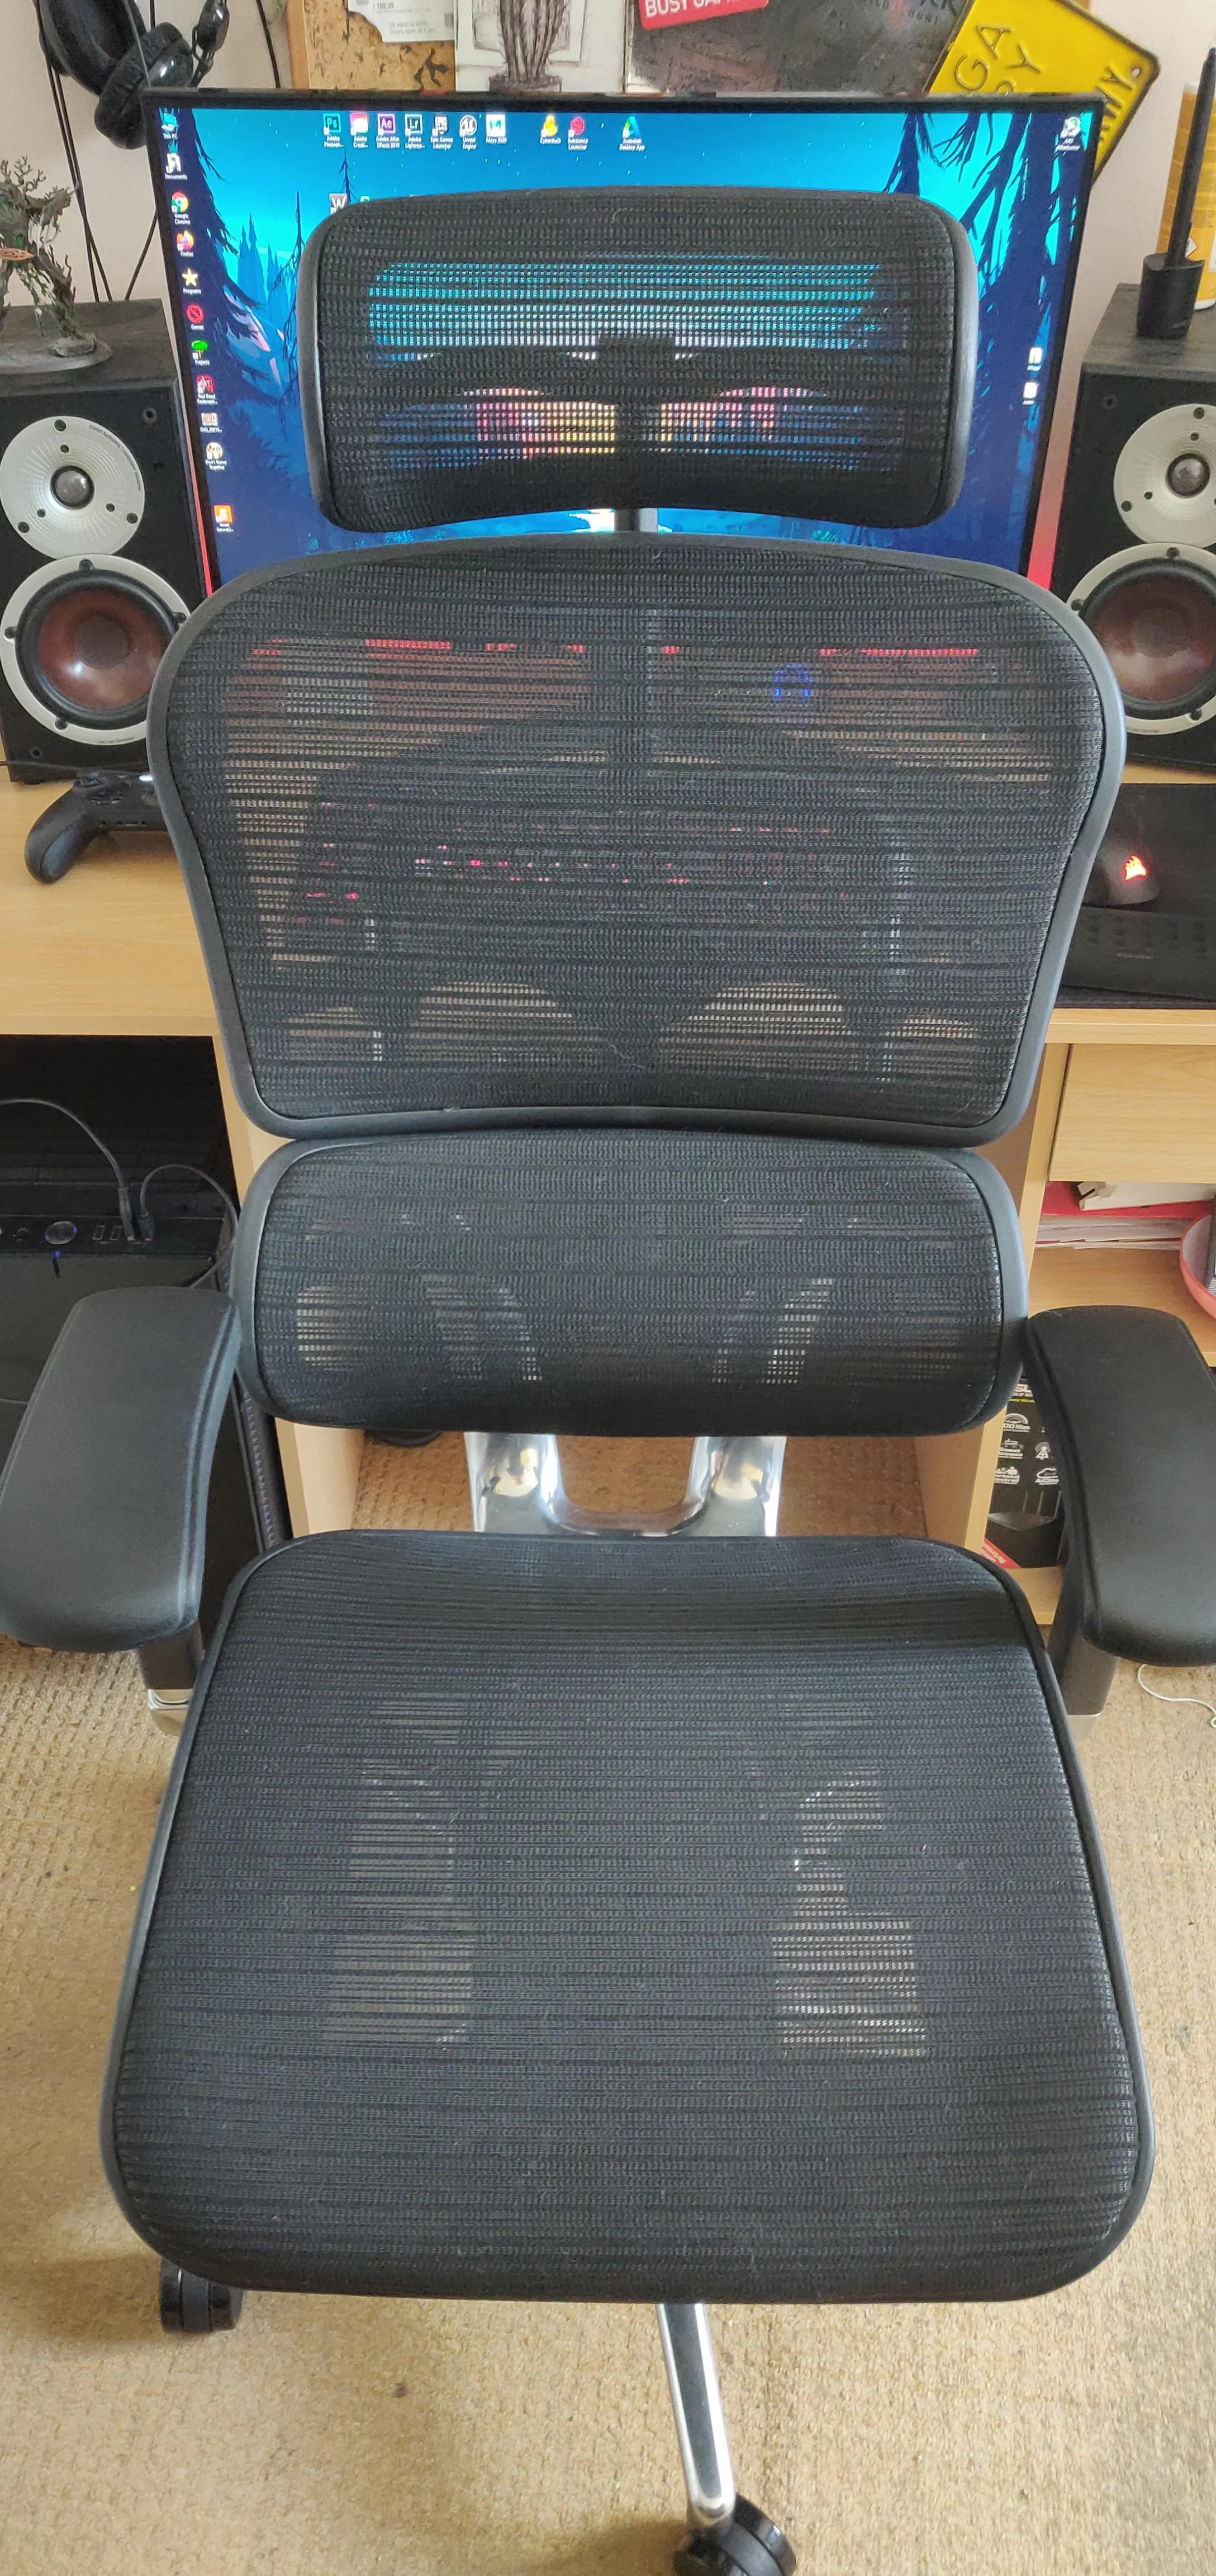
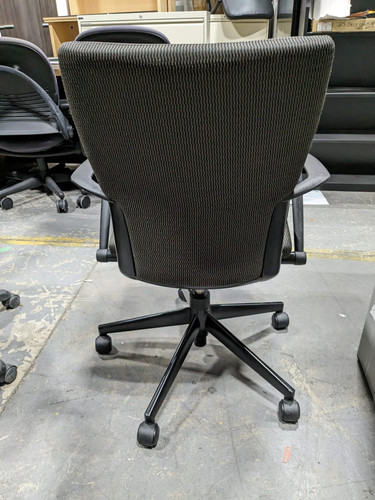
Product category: items_chair
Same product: no